Travie McCoy

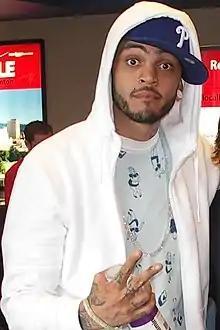
McCoy in 2007

Travis Lazarus "Travie" McCoy (born August 5, 1981) is an American rapper, singer, and songwriter. He is the co-founder and lead vocalist of the rap rock band Gym Class Heroes, which he formed in 1997 with his classmate Matt McGinley, after the two became acquainted with the East Coast punk rock scene.